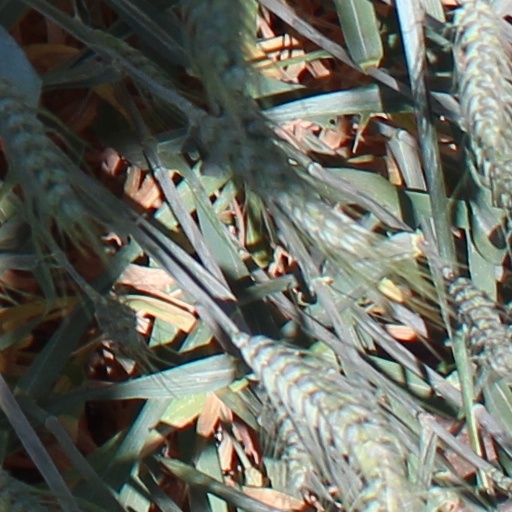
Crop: wheat